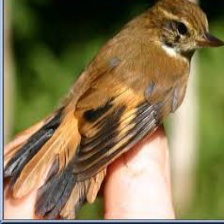
Species: GREAT XENOPS
Scientific name: MEGAXENOPS PARNAGUAE